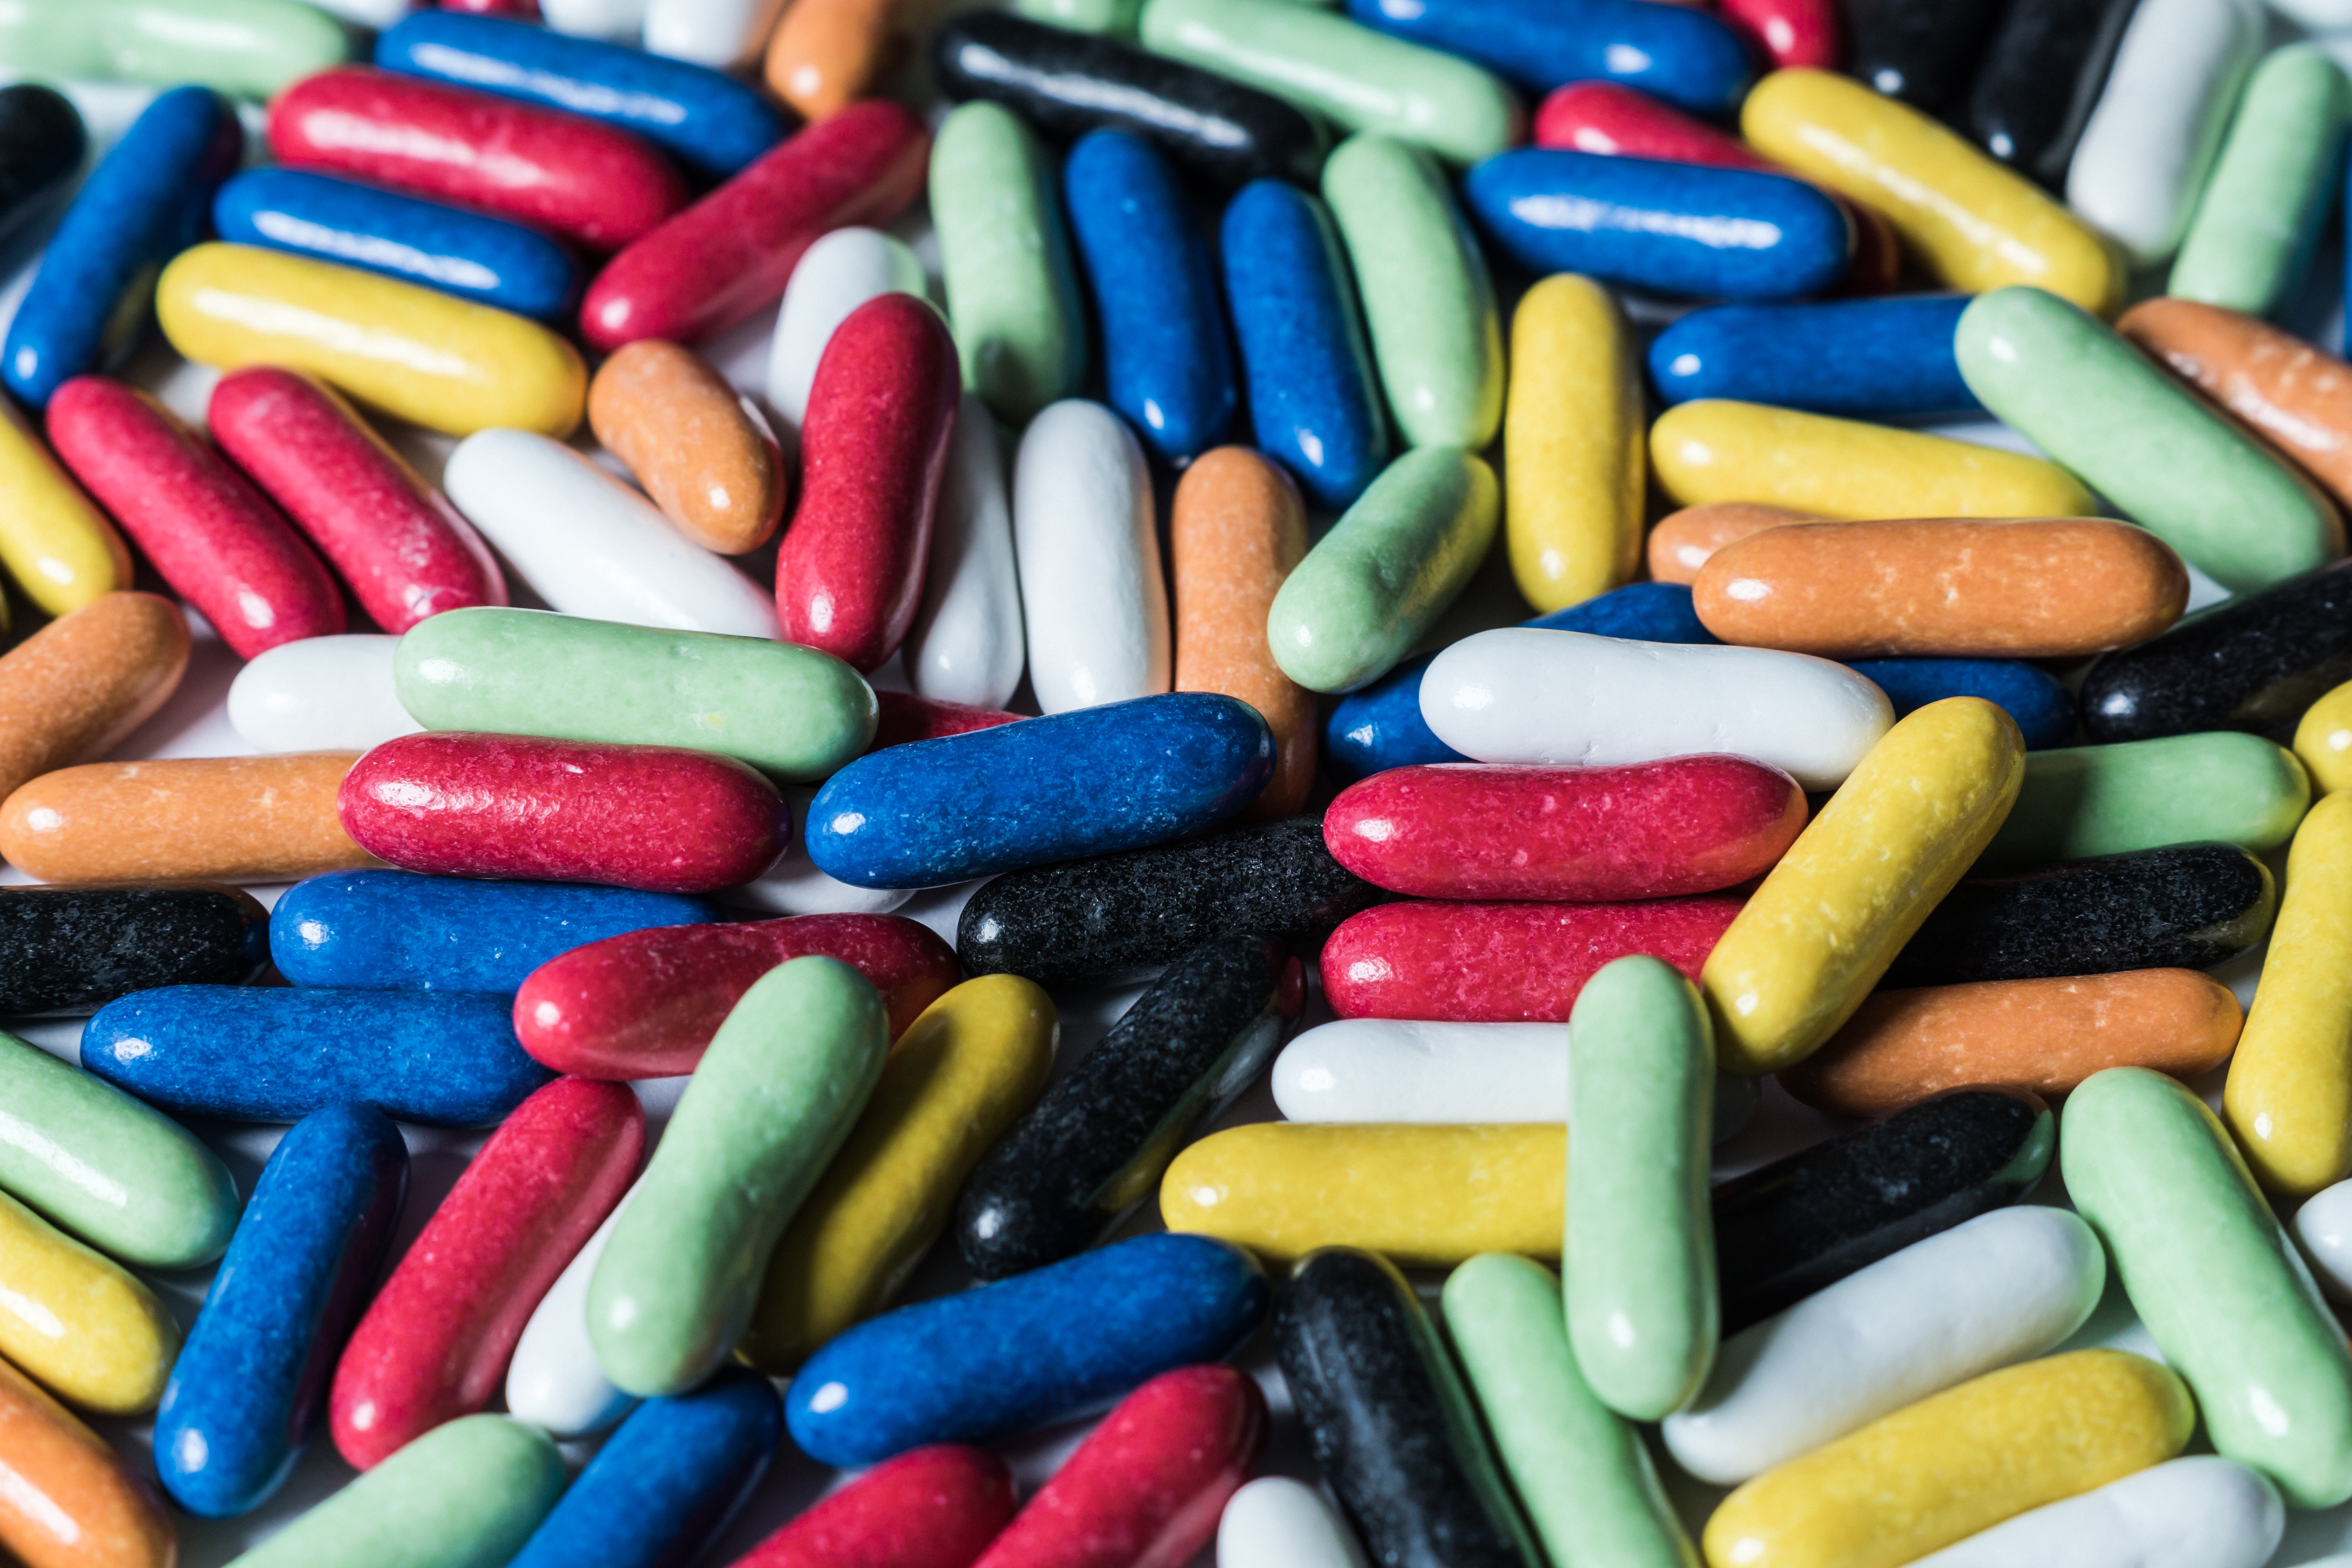
bead, Colorfulness, crayon, writing implement, fashion accessory, mixture